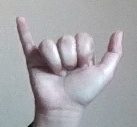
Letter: ya